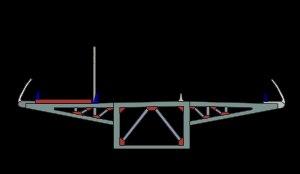
Le pont de la Constitution de 1812, également appelé pont de la Pepa, est un pont espagnol, situé en Andalousie, et qui traverse la baie de Cadix pour relier Puerto Real, sur le continuent, à Cadix. Sa construction, décidée dès 1988, ne commence cependant qu'en 2007, pour s'achever en 2015. Le pont est inauguré le 24 septembre de cette année ; il est à cette date le plus long et le plus haut des ponts espagnols, le troisième plus long pont à haubans d'Europe et le deuxième plus haut pont franchissant un bras de mer du monde.